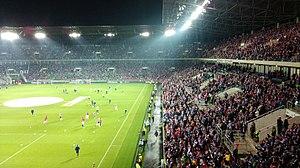
Le stade Ernest-Pohl ou Arena Zabrze pour des raisons de marketing est un stade polonais de football situé à Zabrze. Construit en 1934, il est inauguré le 2 septembre et devient la résidence officielle du Górnik Zabrze lors de sa création, le 14 décembre 1948. Il porte le nom du célèbre attaquant du club Ernest Pohl, multiple champion de Pologne avec le Górnik et qui est à ce jour le meilleur buteur de toute l'histoire du championnat et le quatrième meilleur buteur de l'histoire de l'équipe nationale polonaise.